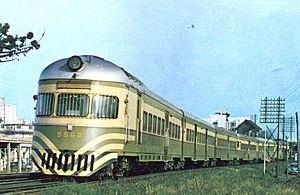
Les autorails Fiat Materfer 7131 sont des rames automotrices diesel conçues par le groupe italien FIAT MaterFer Italia dont la première série a été fabriquée en Italie et toutes les séries suivantes par la division ferroviaire de sa filiale argentine Fiat Concord, Fiat Materfer Argentina entre 1961 et 1970. Ces matériels sont restés en service jusqu'en 1995 d'abord sur le réseau national argentin puis, suite à sa privatisation en 1990, sur les réseaux des différentes compagnies privées de chemin de fer argentines.